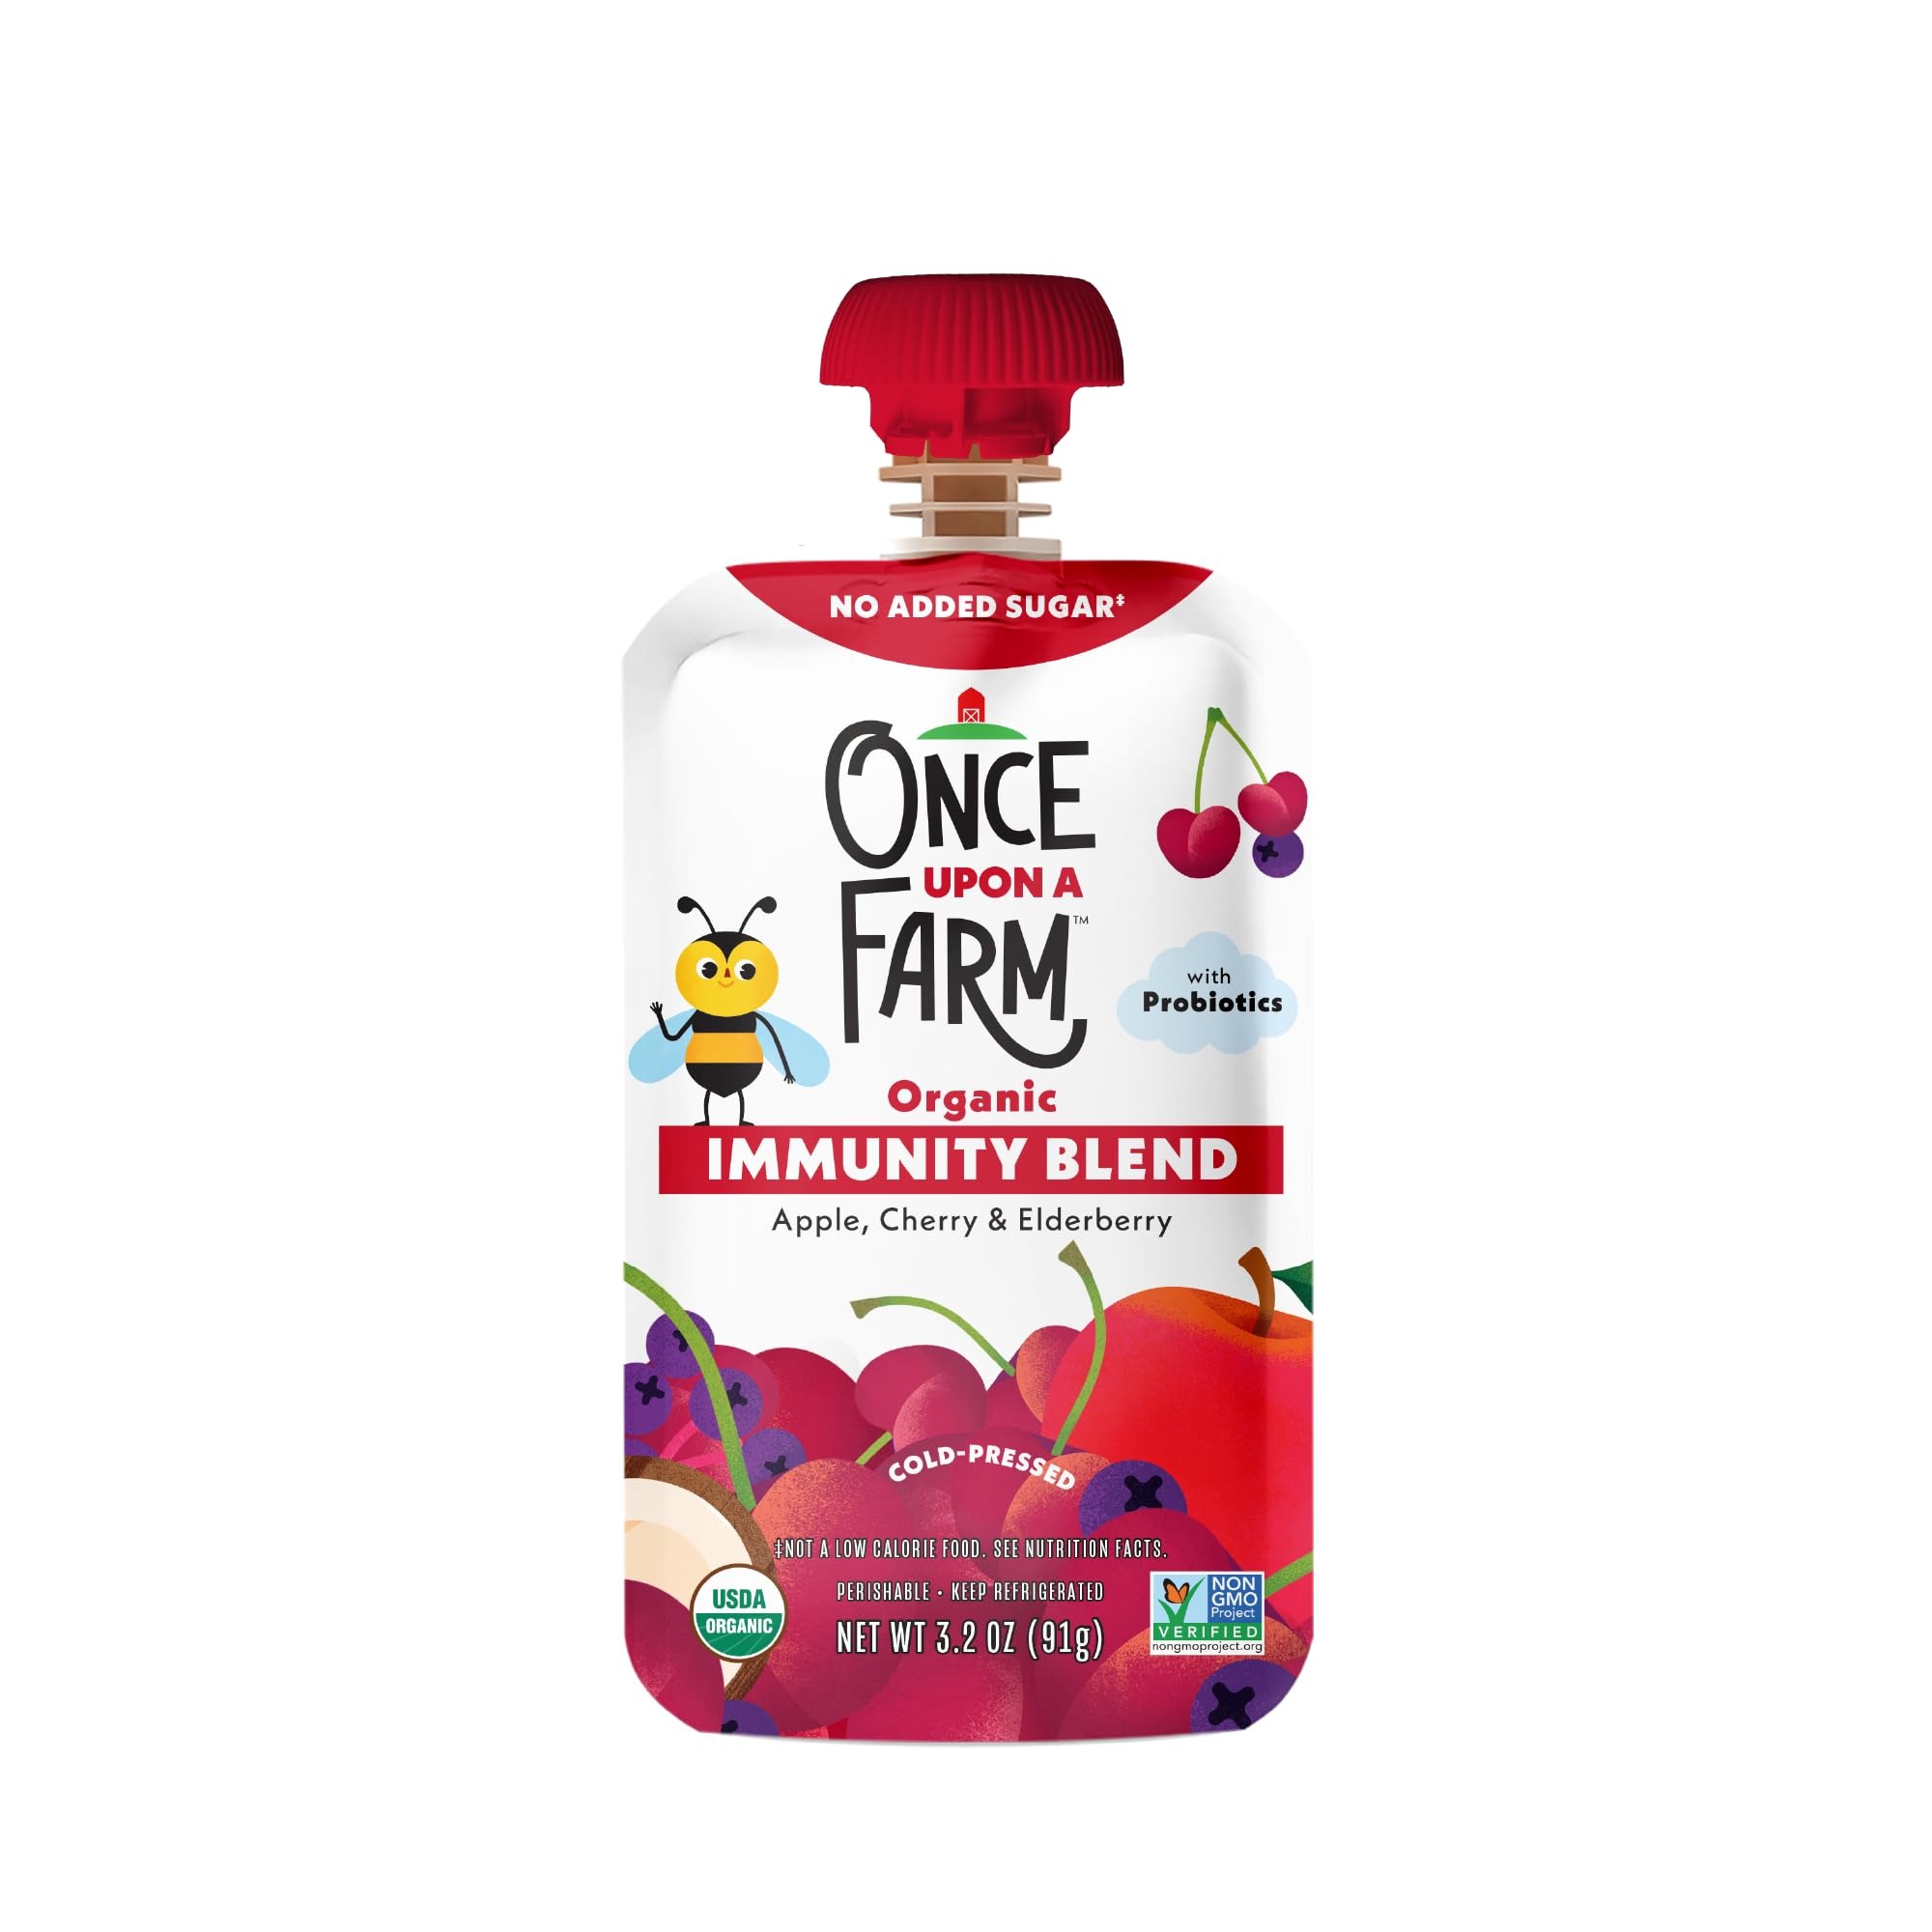
Item Name: Once Upon a Farm Organic Apple, Cherry & Elderberry Immunity Blend, 3.2 Oz Pouch
Bullet Point 1: A blend of apple, cherry, and elderberry, plus added probiotics, which help boost beneficial gut bacteria!
Bullet Point 2: A naturally sweet treat with no added sugar, no preservatives or artificial ingredients.
Bullet Point 3: Proud recipient of The Clean Label Project verification and Purity Award Certification, parents can feel confident giving their little ones this delicious pouch!
Bullet Point 4: Cold-pressed to lock in nutrients and flavors that toddler and kids will love. A great way to incorporate fruit into their diet.
Bullet Point 5: Delicious, homemade taste without the prep and clean-up.
Bullet Point 6: Always organic and Non-GMO Project Verified.
Bullet Point 7: Refrigerated, convenient and ready to enjoy toddler and kids pouch.
Bullet Point 8: Not a low calorie food.
Value: 3.2
Unit: Ounce

Price: 3.39